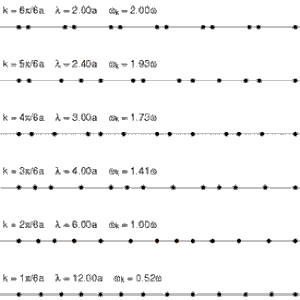
La conduction thermique est un mode de transfert thermique provoqué par une différence de température entre deux régions d'un même milieu, ou entre deux milieux en contact, et se réalisant sans déplacement global de matière par opposition à la convection qui est un autre mode de transfert thermique. Elle peut s'interpréter comme la transmission de proche en proche de l'agitation thermique : un atome cède une partie de son énergie cinétique à l'atome voisin.
En physique de la matière condensée, un phonon désigne un quantum d'énergie de vibration dans un solide cristallin : lorsqu'un mode de vibration du cristal de fréquence définie ν cède ou gagne de l'énergie, il ne peut le faire que par paquets d'énergie hν, h étant la constante de Planck. Ce paquet est considéré comme une quasi-particule, à savoir une particule fictive appelée phonon. Le cristal est alors réputé échanger des phonons lorsqu'il perd ou gagne de l'énergie. Le concept permet une analogie avec la lumière qui possède des propriétés similaires : elle se manifeste tantôt comme une onde, tantôt comme un paquet d'énergie hν, qui correspond à une particule élémentaire appelée photon.